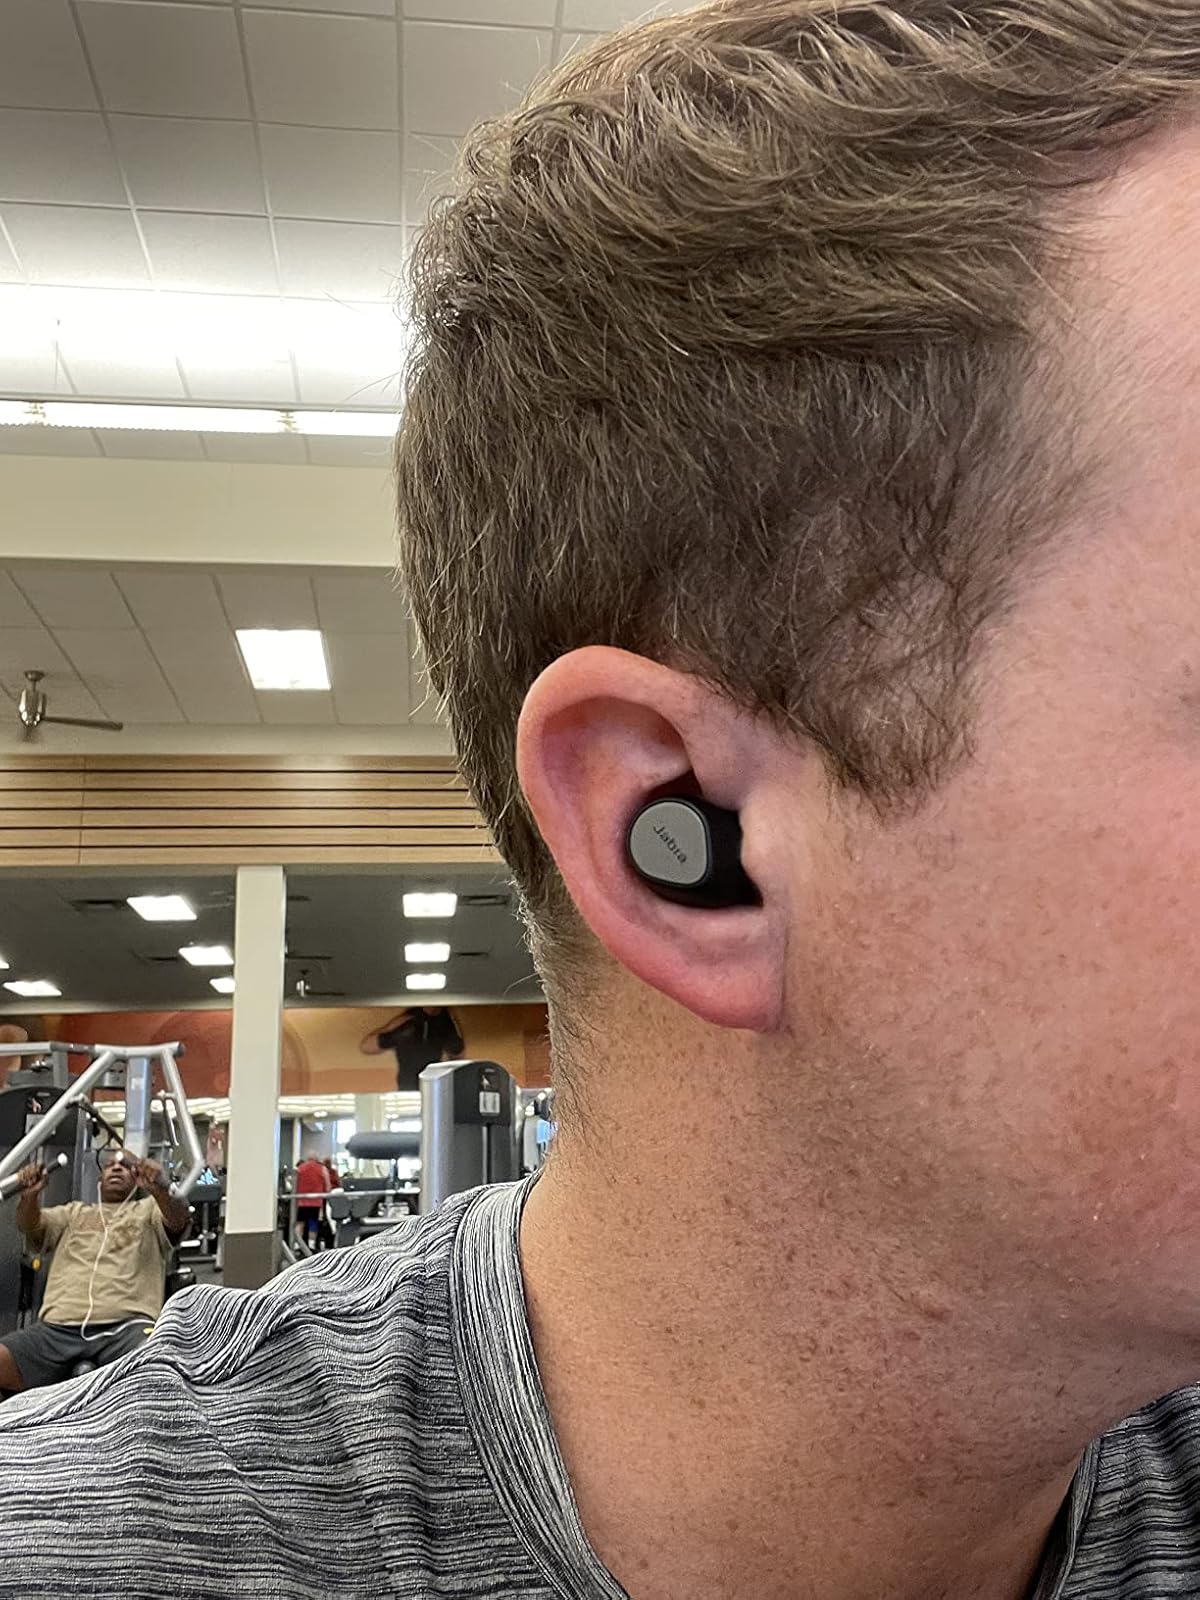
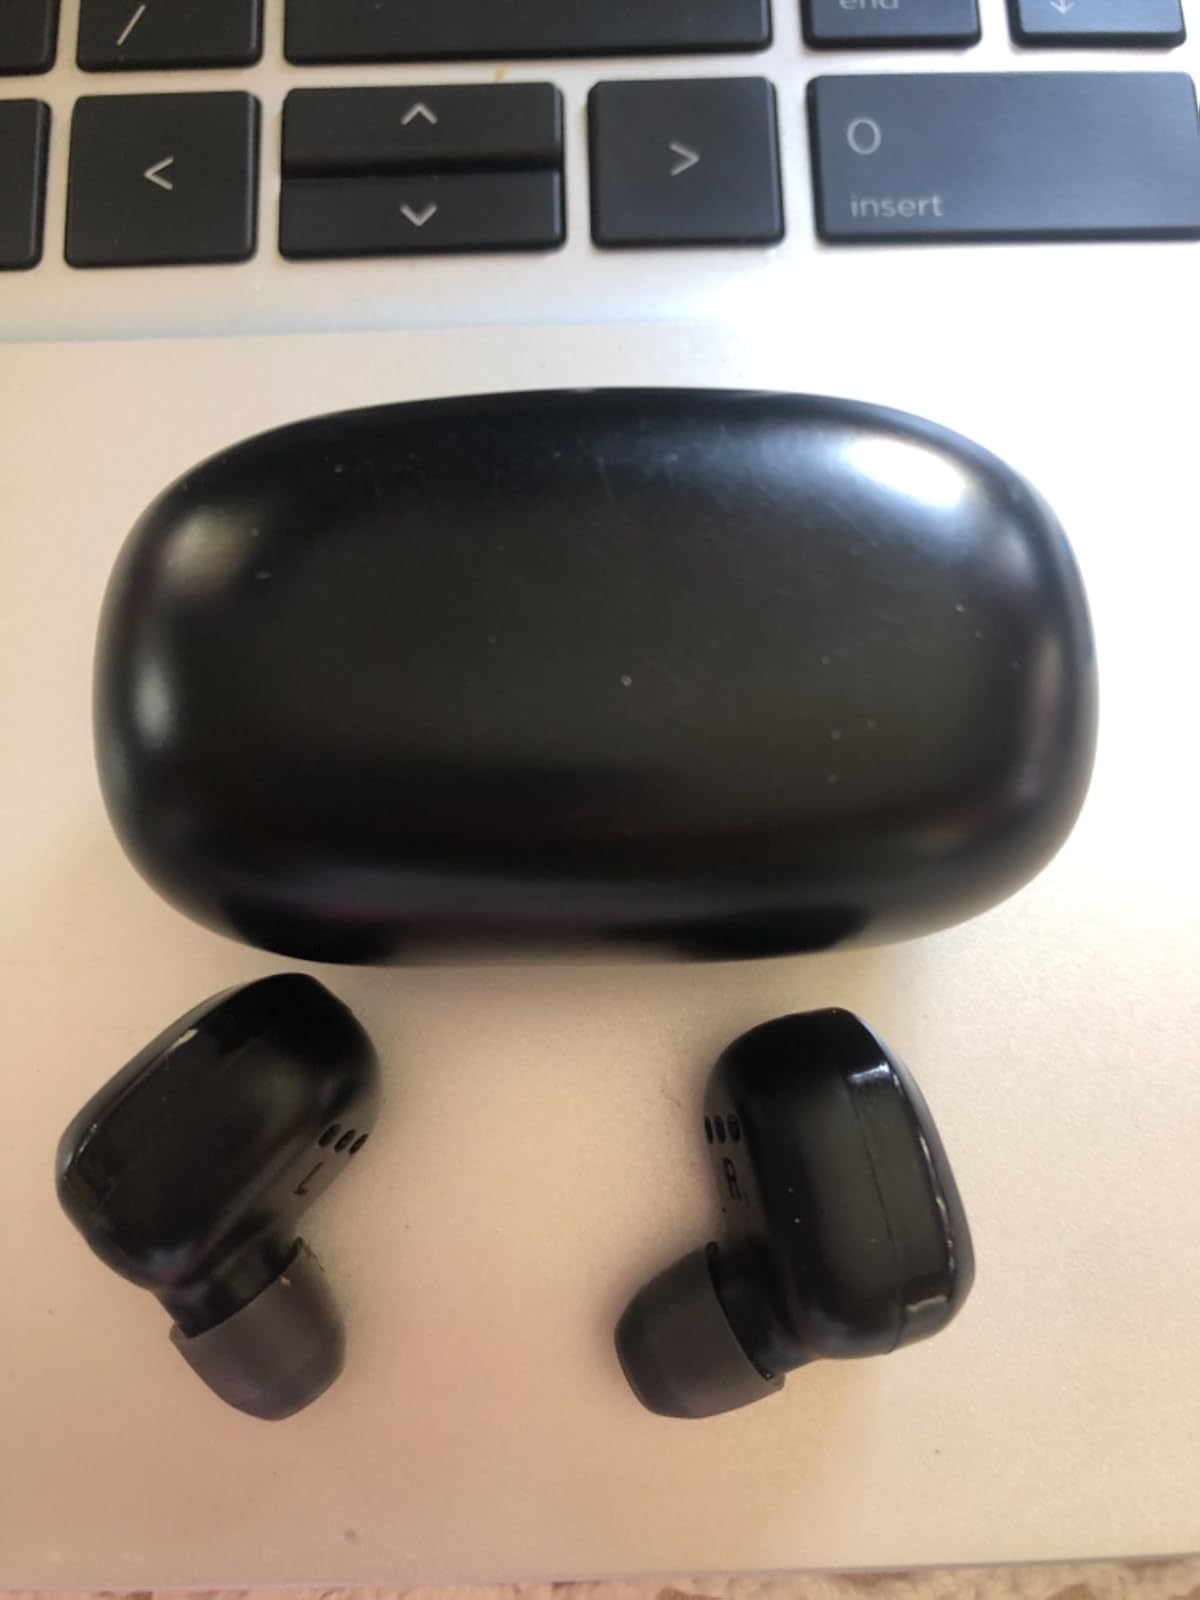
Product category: earbuds
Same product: no